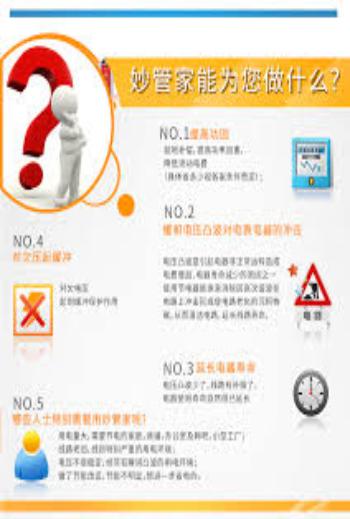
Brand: magicamah
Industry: Necessities